Shia–Sunni relations

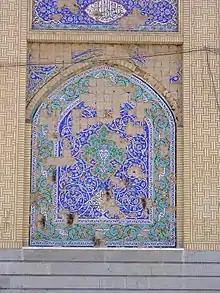
Damage to a mosque in Khorramshahr, Iran

The leader of the Islamic revolution in Iran, Ayatollah Ruhollah Khomeini saw the revolution as an Islamic, not a Shi'i Islamic revolution. His revolution was (he hoped) just the first and would spread throughout the Muslim world, with Iran serving as "the base for a global Islamic movement", and himself as the leader, just as Lenin and Trotsky had hoped the Bolshevik Revolution would be only the first communist revolution. The year of the revolution was "one of great ecumenical discourse" and shared enthusiasm by both Shia and Sunni Islamists.